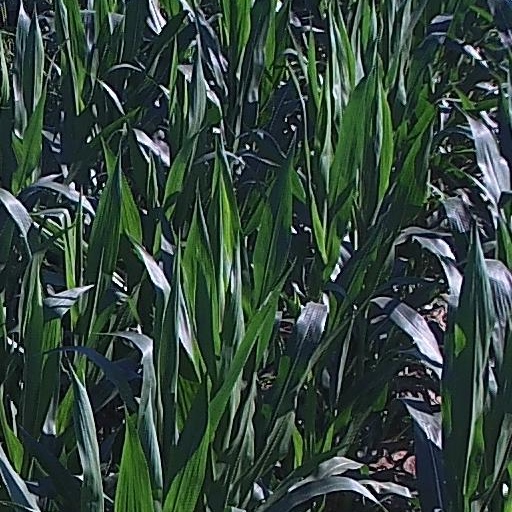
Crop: maize; corn